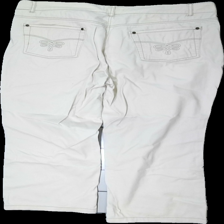
View: back
Type: Trousers
Category: Ladies
Brand: Ellos
Colors: Beige
Material: 100% Cotton
Cut: Regular
Size: L
Season: All
Stains: Minor
Price range: <50
Recommended usage: Recycle